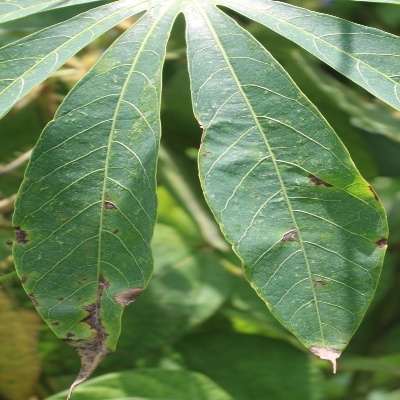
Crop: Cassava
Condition: bacterial blight